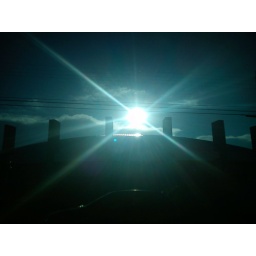
sun over the stadium, I took this photo using the blue glass of the car as a filter.